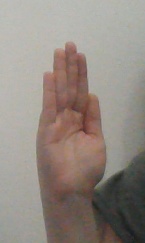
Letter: seen